Valley of the Kings

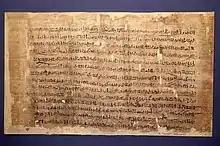
Papyrus Mayer B. The script is the common hieratic of the 20th Dynasty and consists of 14 lines of writing. It records theft in the tomb of Ramesses VI.

The foreigner Nesamun took us up and showed us the tomb of King Ramesses VI ... And I spent four days breaking into it, we being present all five. We opened the tomb and entered it. ... We found a cauldron of bronze, three wash bowls of bronze ... Confessing to their crimes, the thief goes on to add that a small quarrel arose amongst the robbers when it came to equally dividing the spoils collected from the tomb.